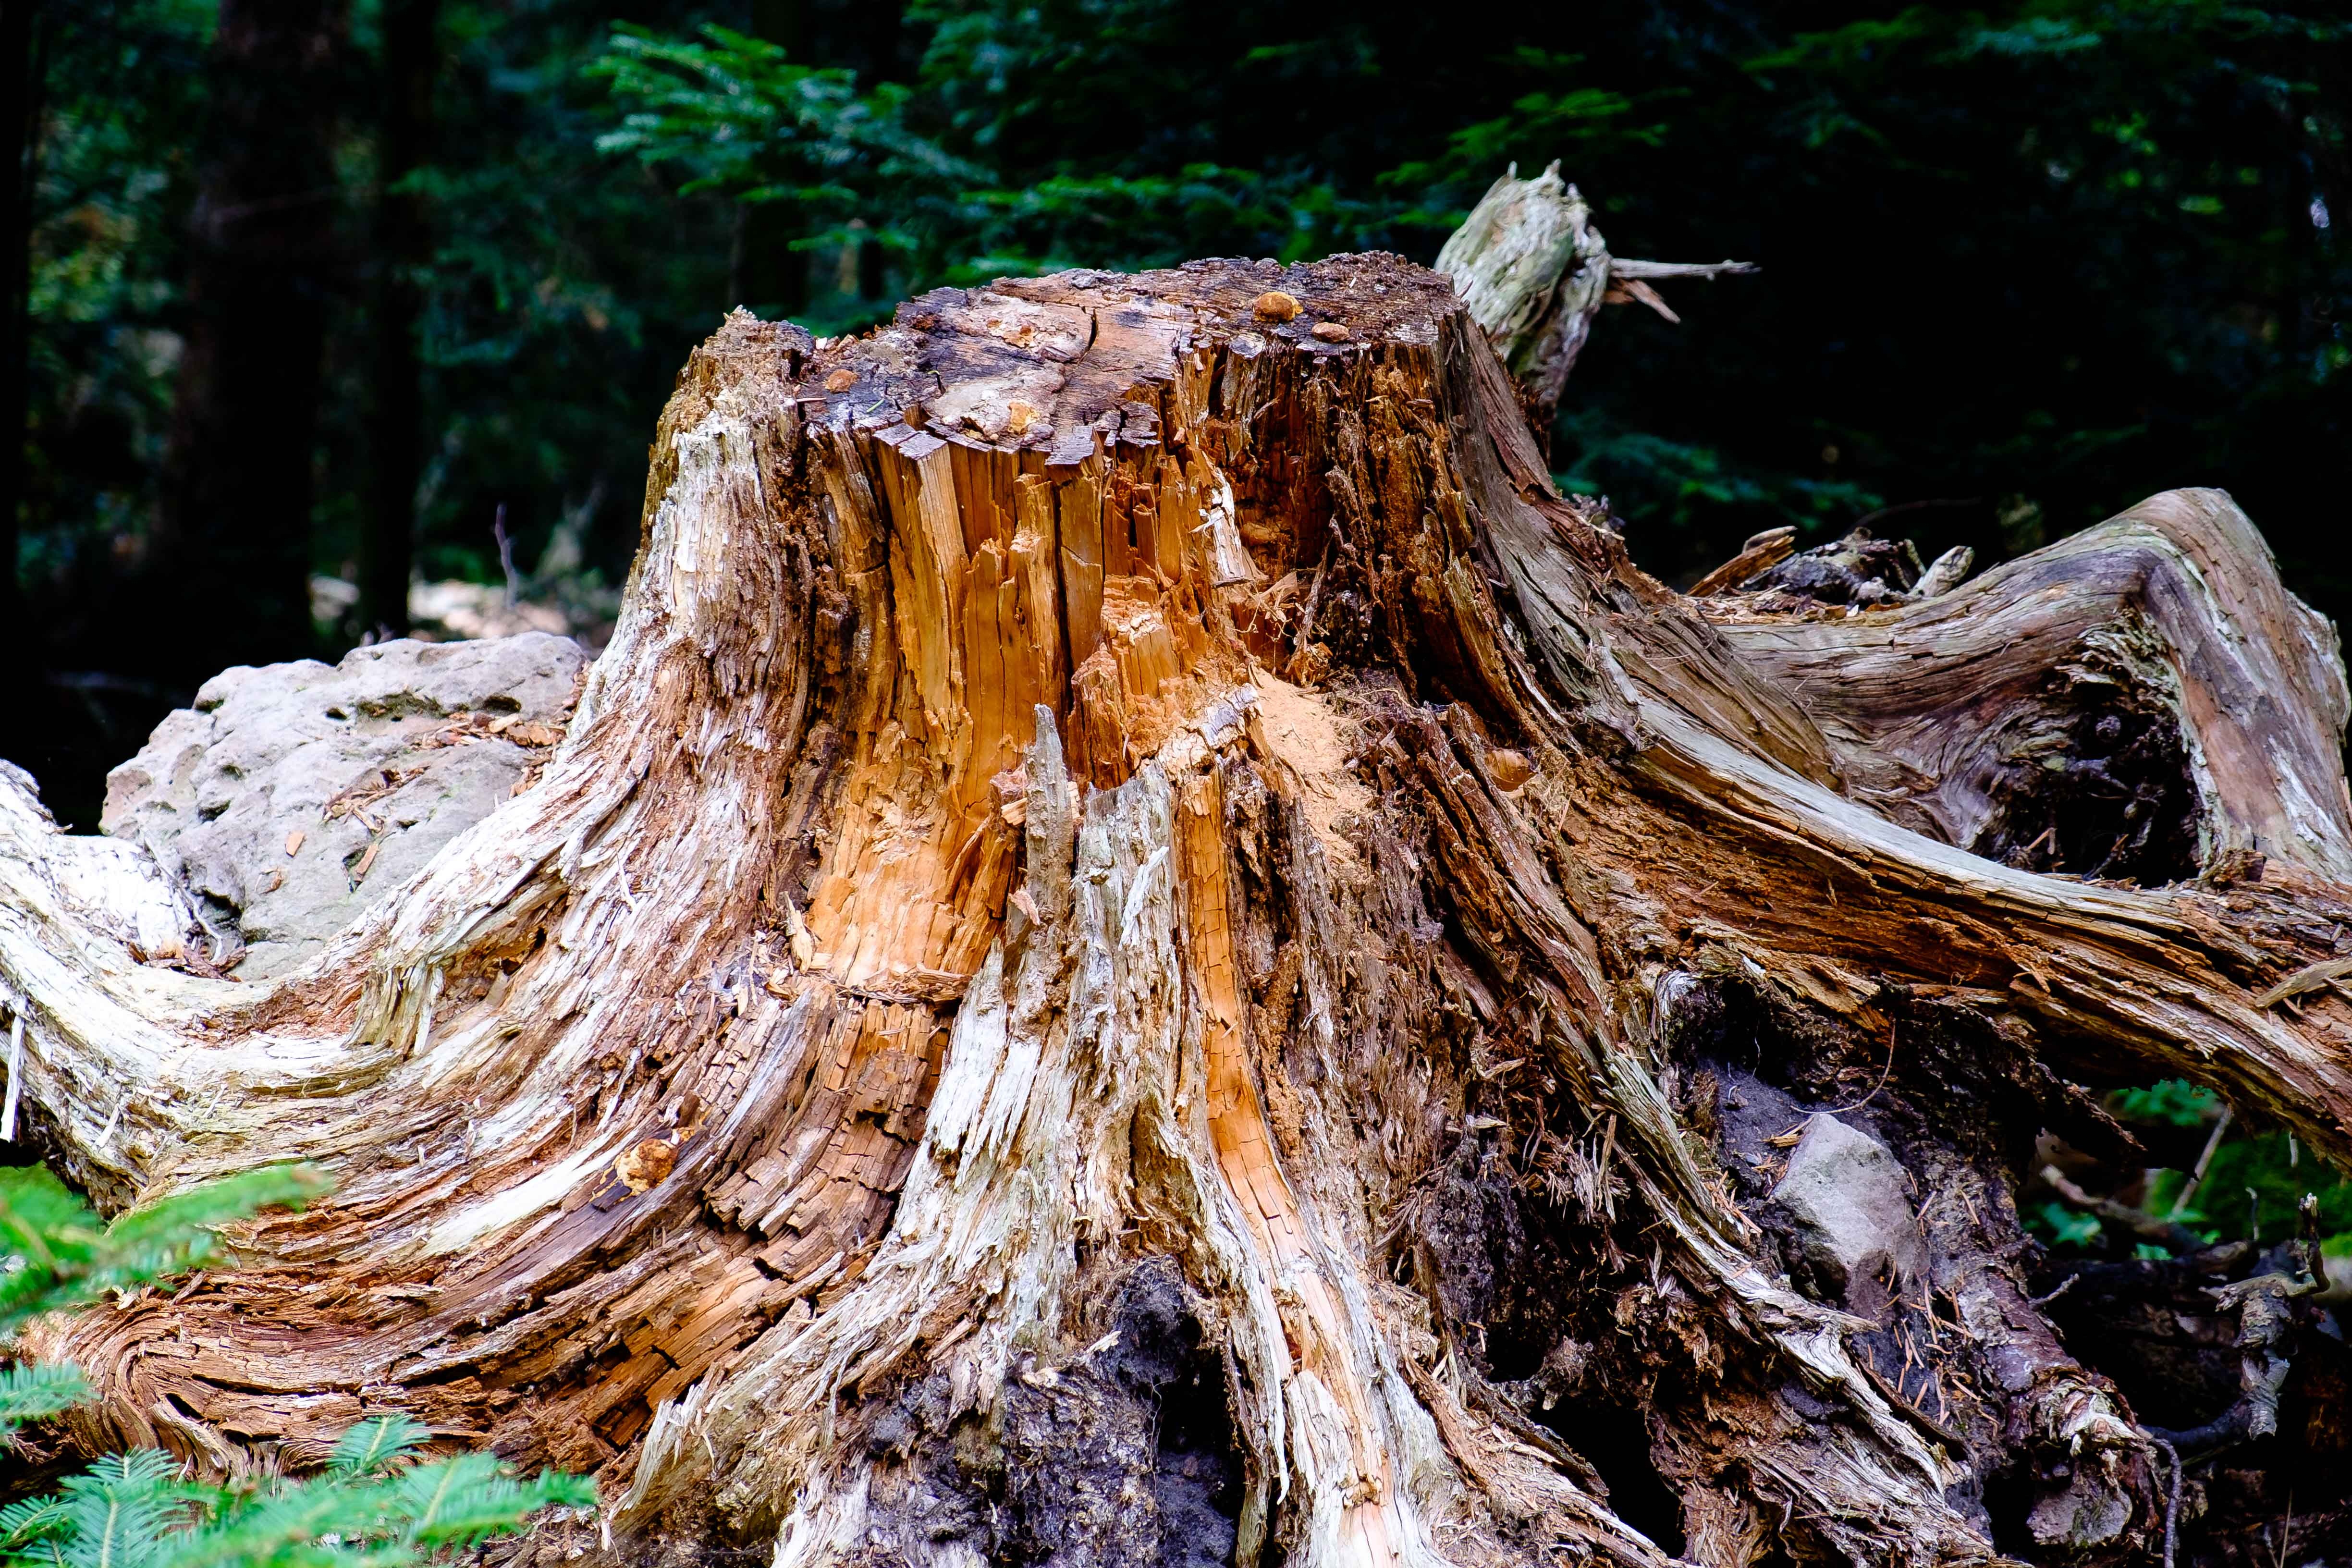
tree, nature, forest, branch, plant, wood, grain, leaf, trunk, log, autumn, flora, root, woodland, tree stump, mood, morsch, old tree, rotten wood, natural environment, woody plant, land plant